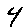
Label: 4